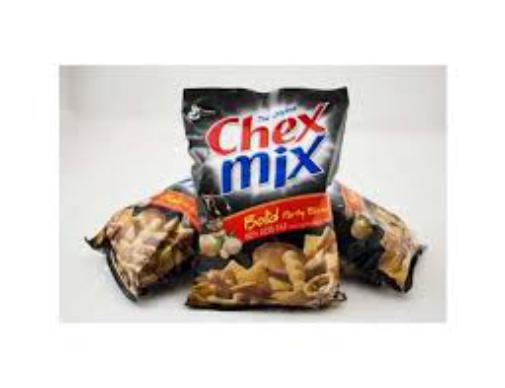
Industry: Food